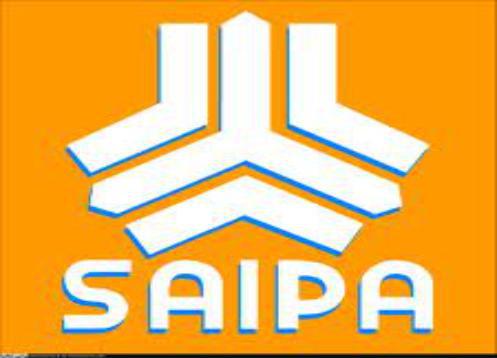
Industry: Transportation